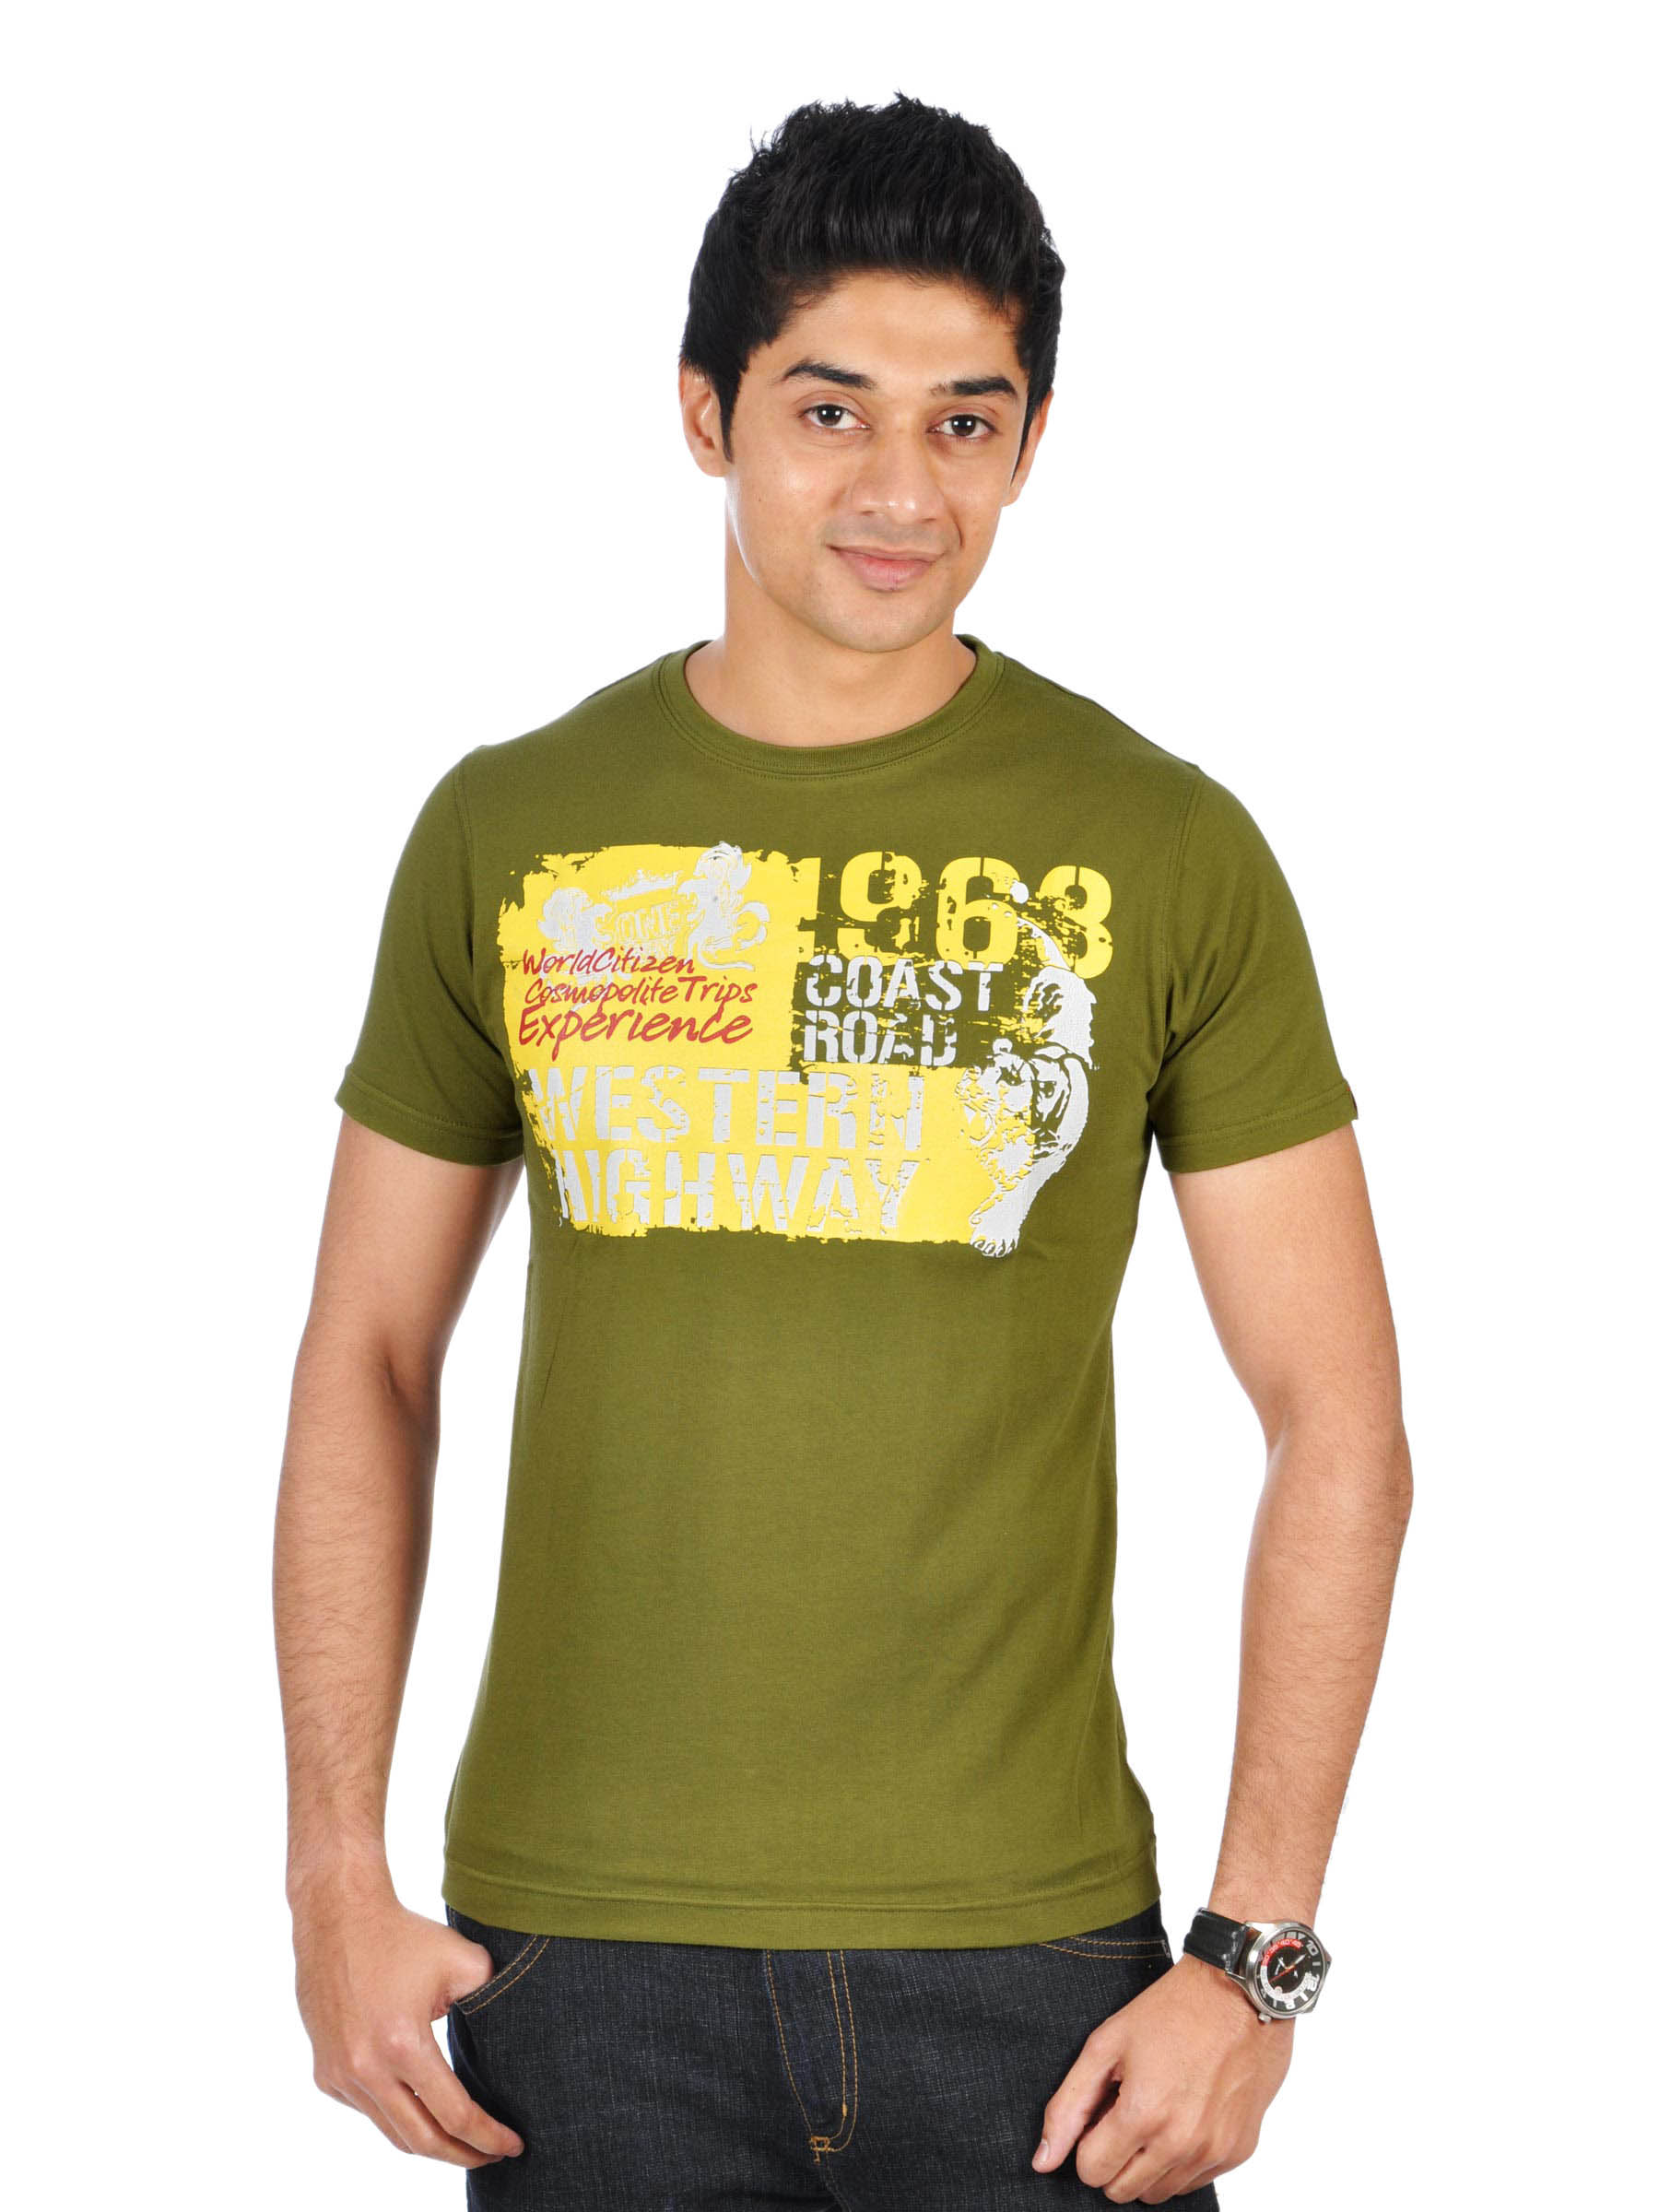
Probase Men 96 Coast Road Green Tshirts
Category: Apparel / Topwear / Tshirts
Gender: Men
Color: Green
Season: Fall 2011
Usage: Casual